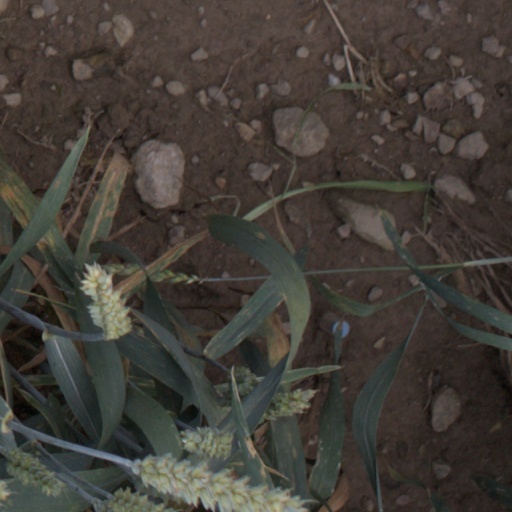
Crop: wheat